Agnes Maule Machar

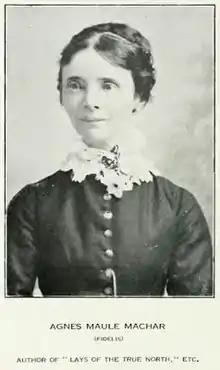
Photo of Agnes Maule Machar (a.k.a. Fidelis) taken from "Canadian Singers and Their Songs", compiled by Edward S. Caswell (Toronto: McClelland & Stewart, 1919).

Agnes Maule Machar (pen name, Fidelis; 23 January 1837 – 24 January 1927) was a Canadian author, poet and social reformer.